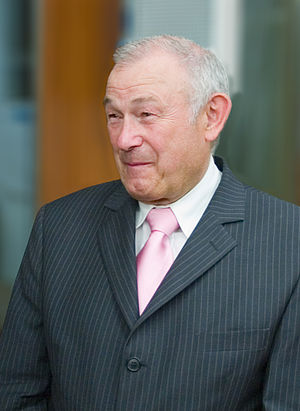
Günther Beckstein
Günther Beckstein er en tysk politiker, der repræsenterer CSU, og som fra 9. oktober 2007 til oktober 2008 var ministerpræsident i delstaten Bayern.